Katzenberg Tunnel

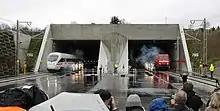
An ICE train and a freight train at the southern portal at the inauguration on 4 December 2012

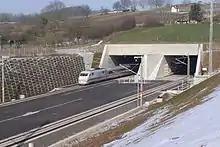
An ICE 1 train on the way to Basel leaves the south portal (January 2013).

The commissioning, which was originally planned to be held in time for the timetable change in December 2011, was delayed due to the need to install structures to reduce tunnel boom that were added after the letting of the contract and finally carried out at the timetable change on 9 December 2012.